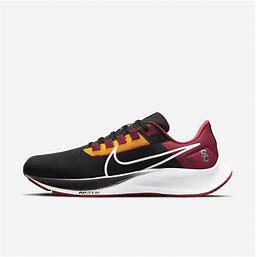
Brand: Nike
Model: College Air Zoom Pegasus 38